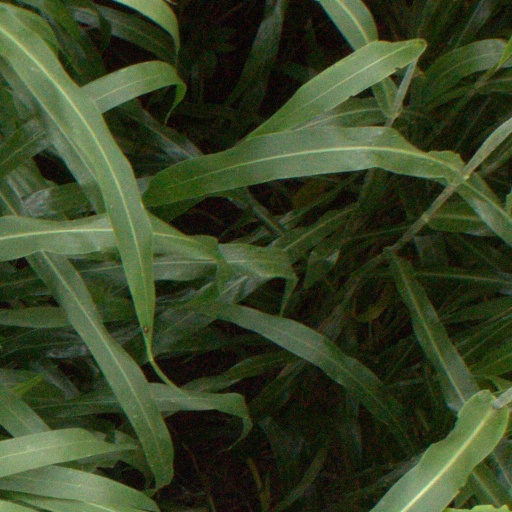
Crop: sorghum